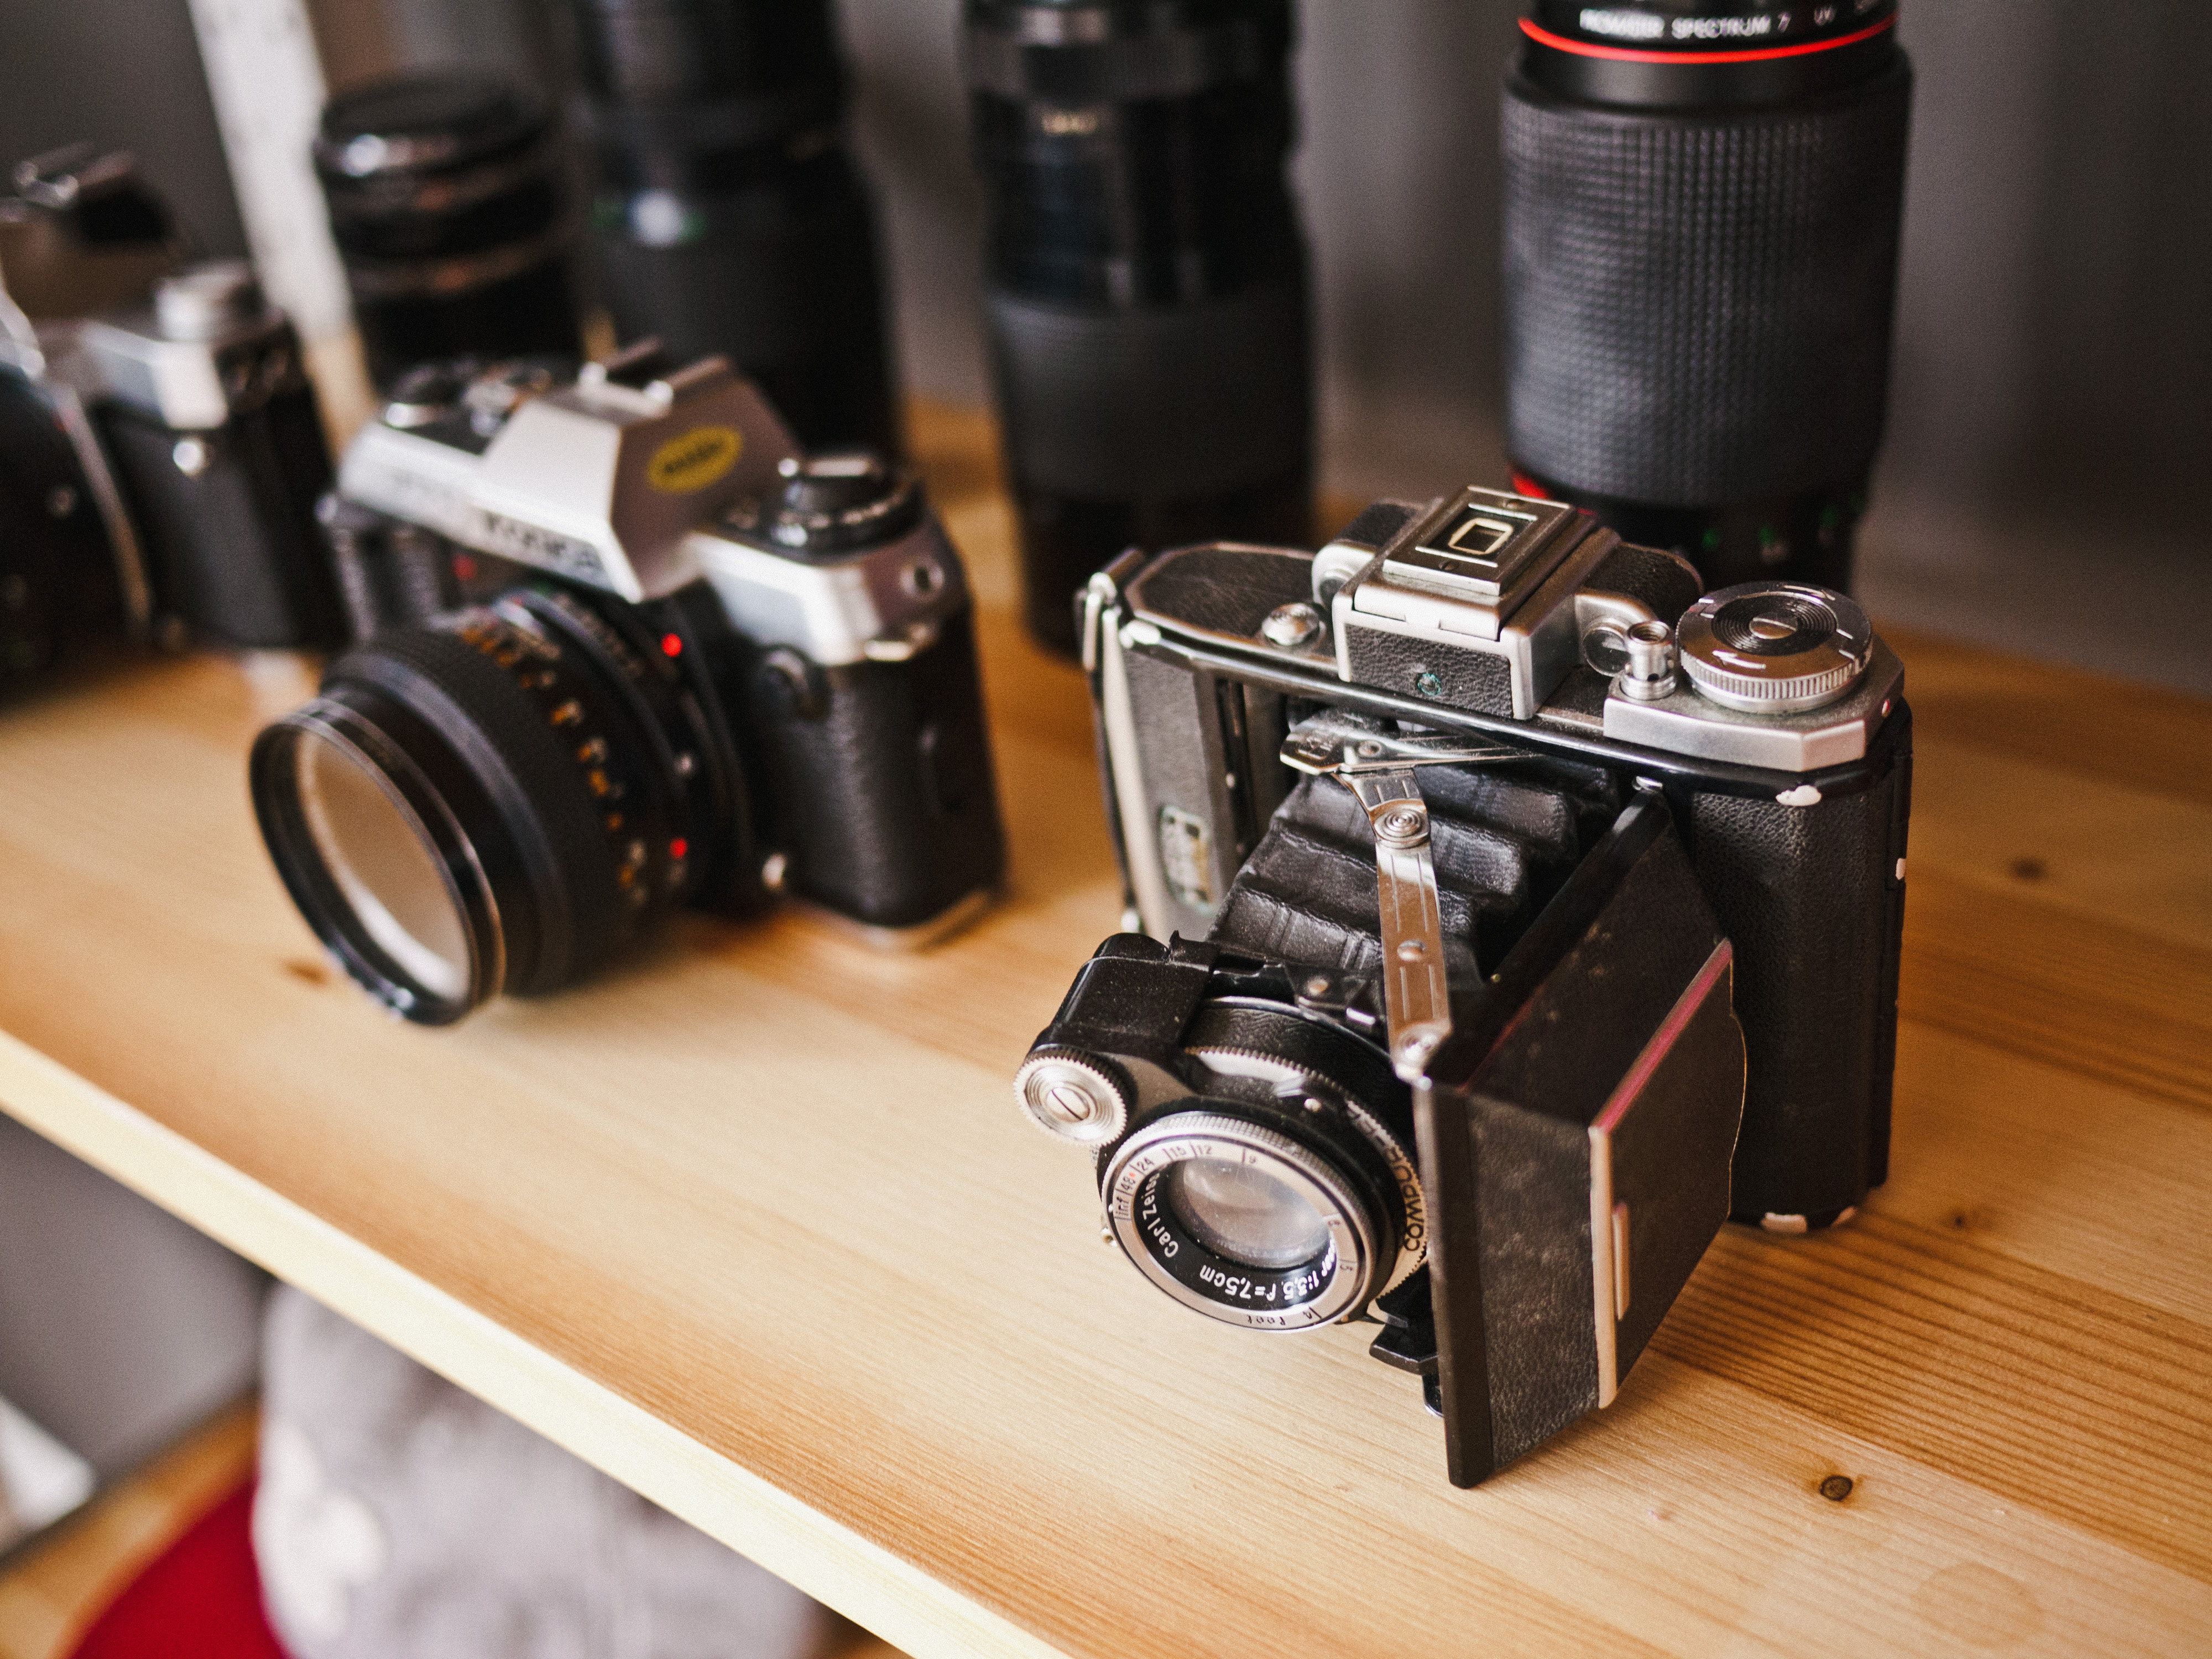
camera, photography, lens, shelf, reflex camera, digital camera, publicdomain, camera lens, vintagecamera, photographyequipment, digital slr, single lens reflex camera, cameras optics